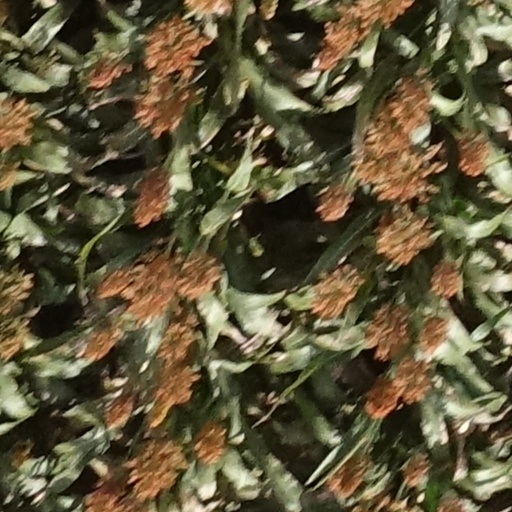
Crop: sorghum